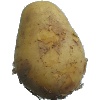
Label: Potato White 1